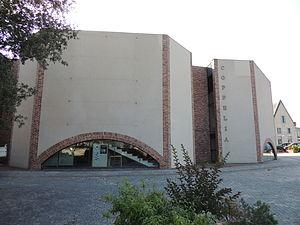
La Flèche est une commune française située dans le sud du département de la Sarthe en région Pays de la Loire. Sous-préfecture du département, chef-lieu d'arrondissement et de canton, siège de la communauté de communes du Pays Fléchois, elle compte 14 956 habitants selon le dernier recensement de 2017, ce qui en fait la deuxième commune sarthoise la plus peuplée. Implantée sur le Loir, au cœur du Maine angevin, la commune est marquée par un réseau hydrographique très dense.